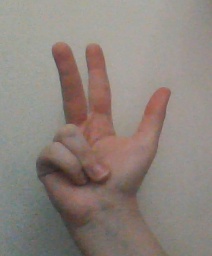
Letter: al